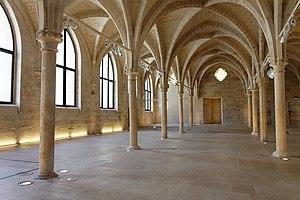
La nef du collège des Bernardins à Paris. This building is classé au titre des Monuments Historiques. It is indexed in the Base Mérimée, a database of architectural heritage maintained by the French Ministry of Culture,